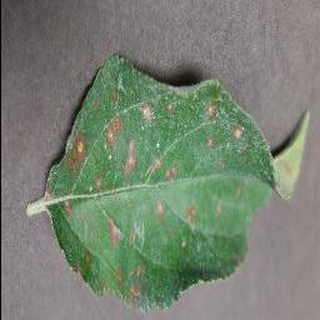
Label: apple_cedar_apple_rust